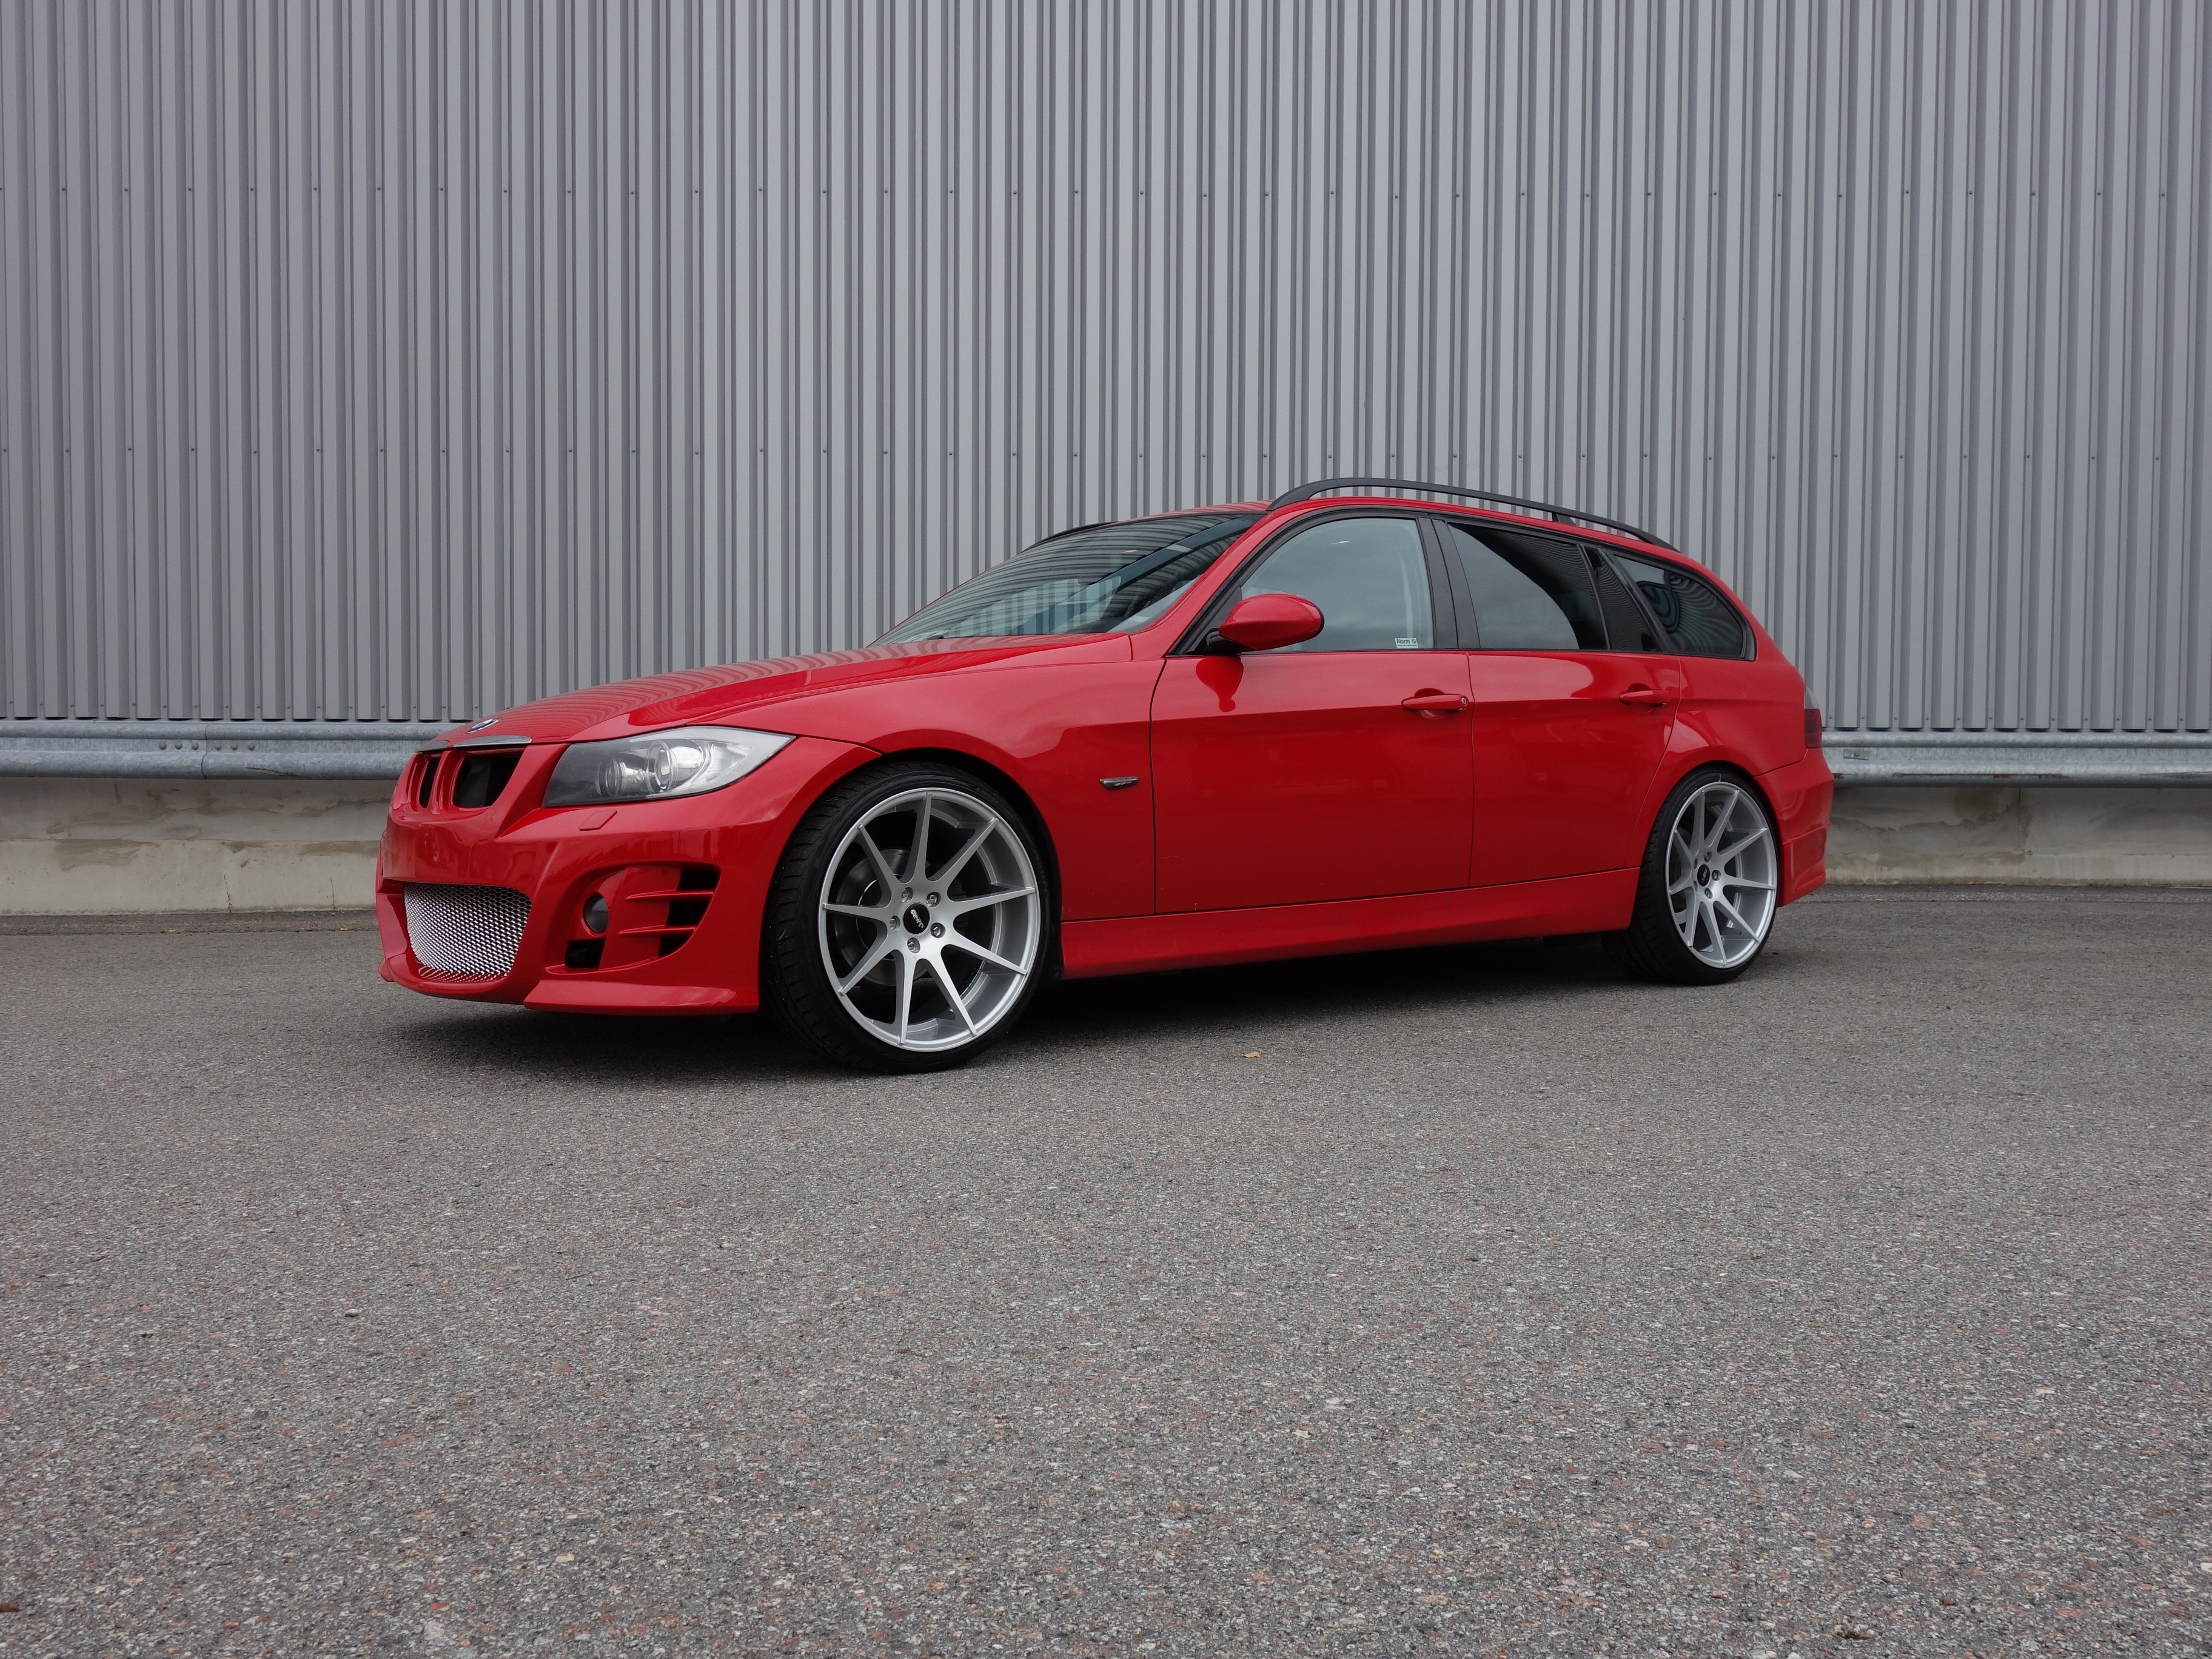
car, wheel, vehicle, sports car, bumper, rim, sedan, bmw, coupe, land vehicle, aluminium wheels, automobile make, automotive exterior, automotive design, luxury vehicle, performance car, executive car, bmw 3 series e90, sports sedan, personal luxury car, spokes on the wheel